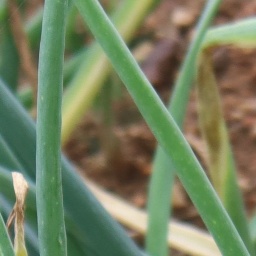
Label: healthy